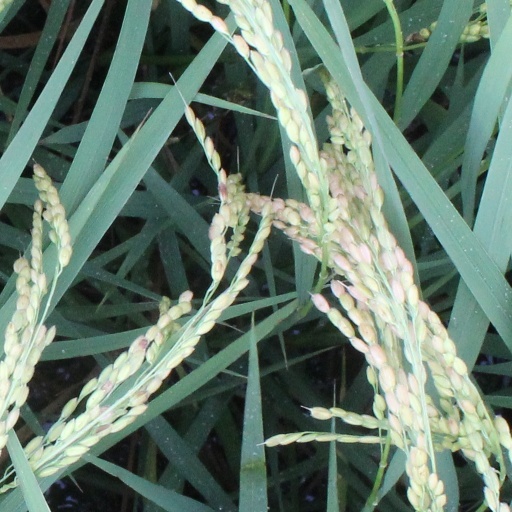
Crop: rice